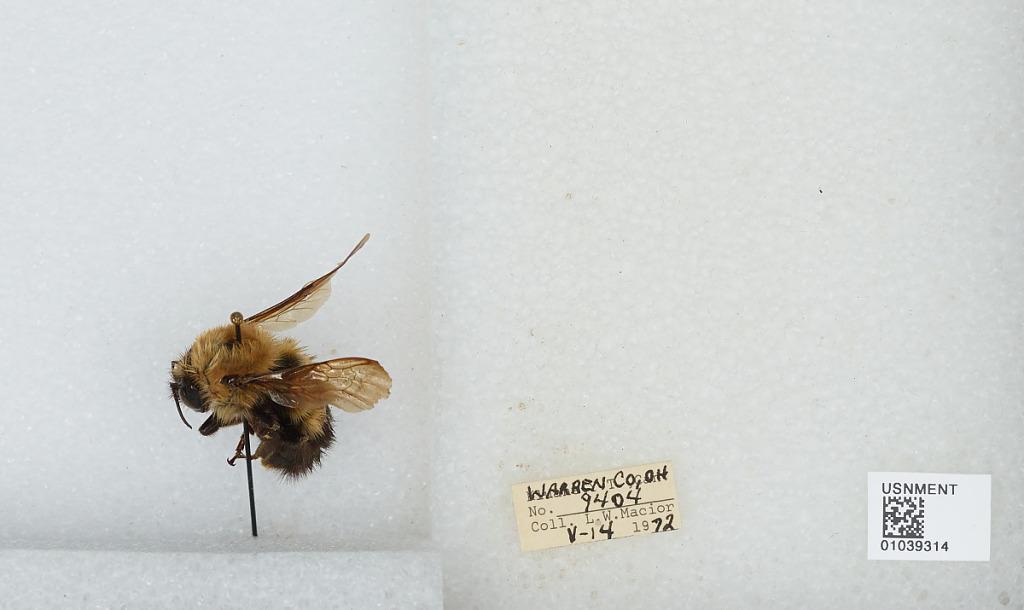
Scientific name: Bombus (Pyrobombus) perplexus Cresson
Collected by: L. Macior
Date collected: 1972-5-14
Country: United States
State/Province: Ohio
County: Warren
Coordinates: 39.4242, -84.1856